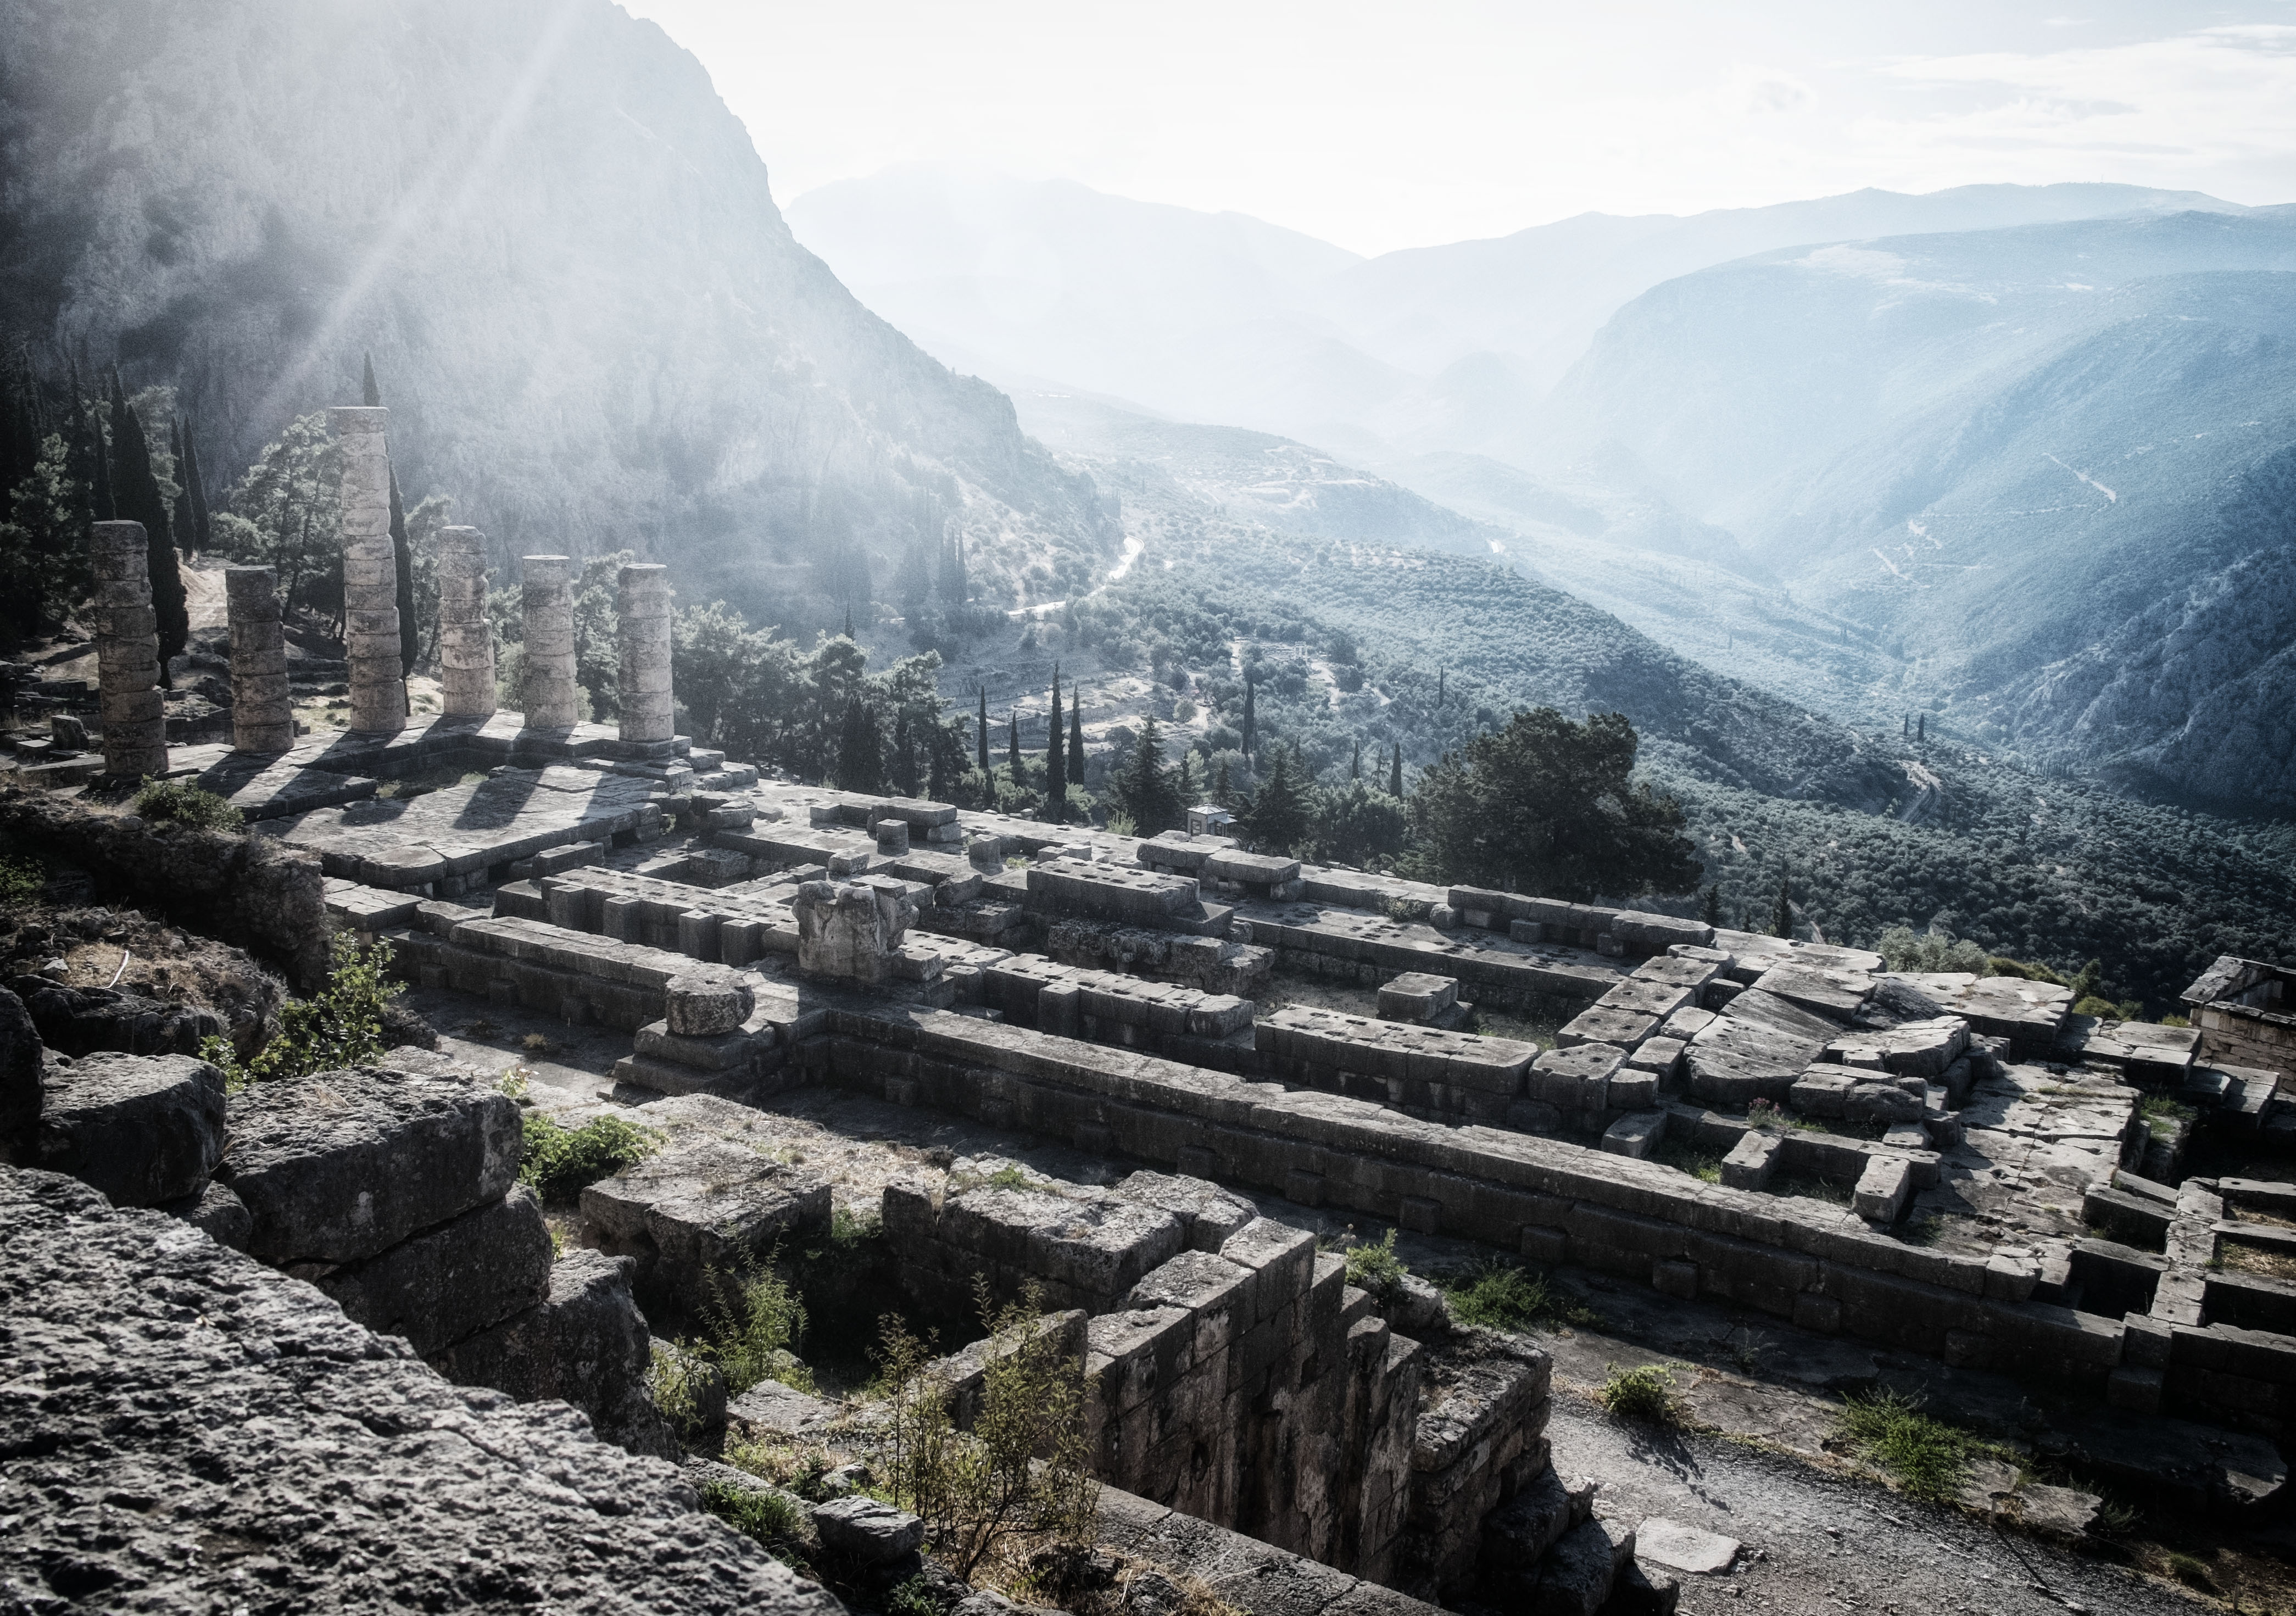
landscape, mountain, snow, valley, mountain range, travel, fujifilm, alps, plateau, greece, fuji, fujix, fujixe1, delphi, landform, aerial photography, mountain pass, geographical feature, mountainous landforms, geological phenomenon